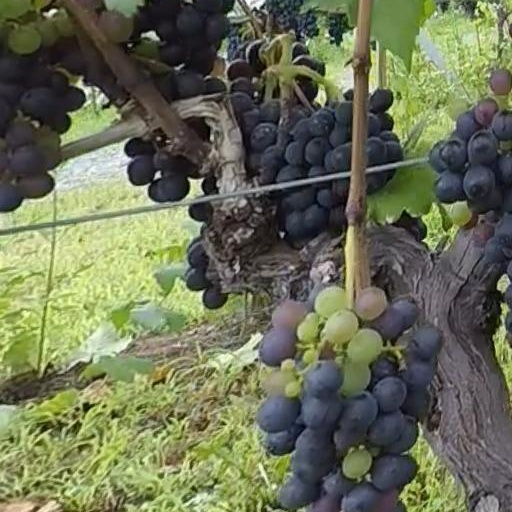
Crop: grape